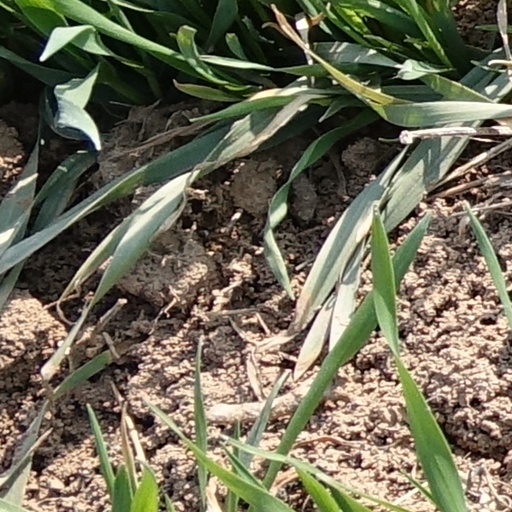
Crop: wheat